Question: Please indicate a possible affordance area of the brush_with_toothbrush that can be used for brushing
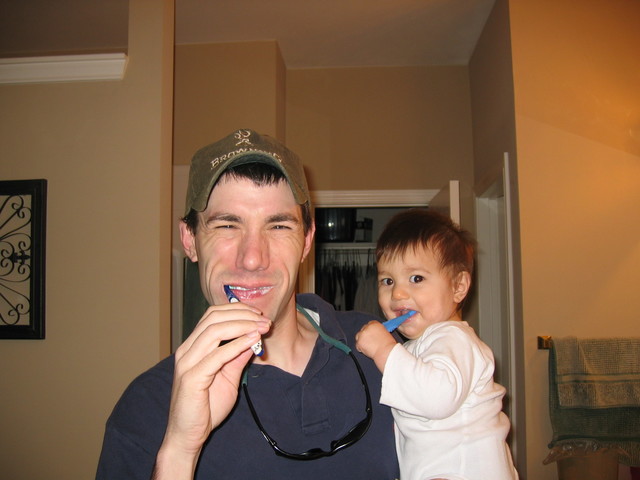
Answer: [373.5, 305, 415.5, 335]